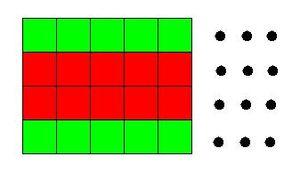
Le problème du cavalier est un problème mathématico-logique fondé sur les déplacements du cavalier du jeu d'échecs. Un cavalier posé sur une case quelconque d'un échiquier doit en visiter toutes les cases sans passer deux fois sur la même.